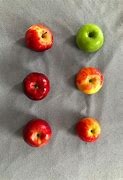
Label: apple